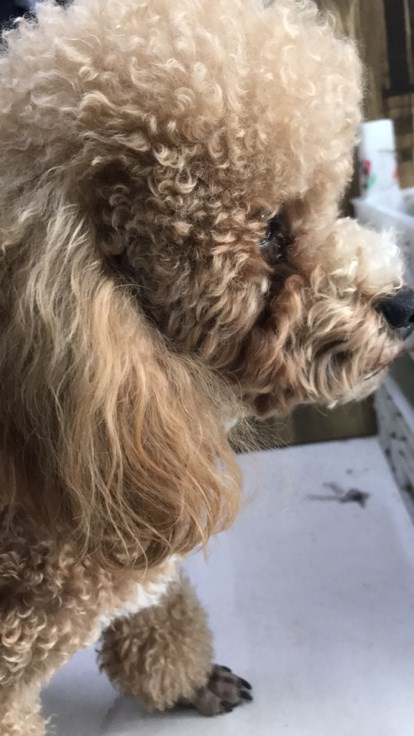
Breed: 7449-n000128-teddy